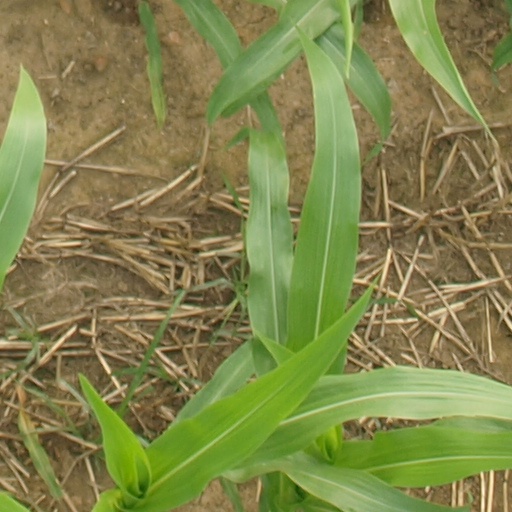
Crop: maize; corn